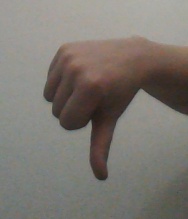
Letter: waw